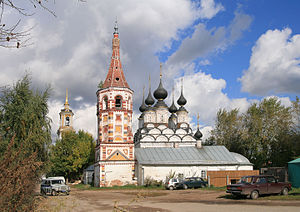
Suzdal
Suzdal er en historisk by i Vladimir oblast i det vestlige Rusland ved floden Kamenka 26 km nord for Vladimir. Suzdal har 9.978 indbyggere.